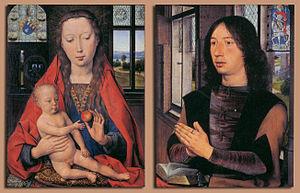
Le Portrait d'un homme en prière devant un paysage, aussi appelé « Portrait de La Haye » ou « Portrait d'un homme de la famille Lespinette » est un tableau du peintre primitif flamand Hans Memling, réalisé vers 1480-1485. Il se trouve au Mauritshuis à La Haye aux Pays-Bas, depuis 1895.